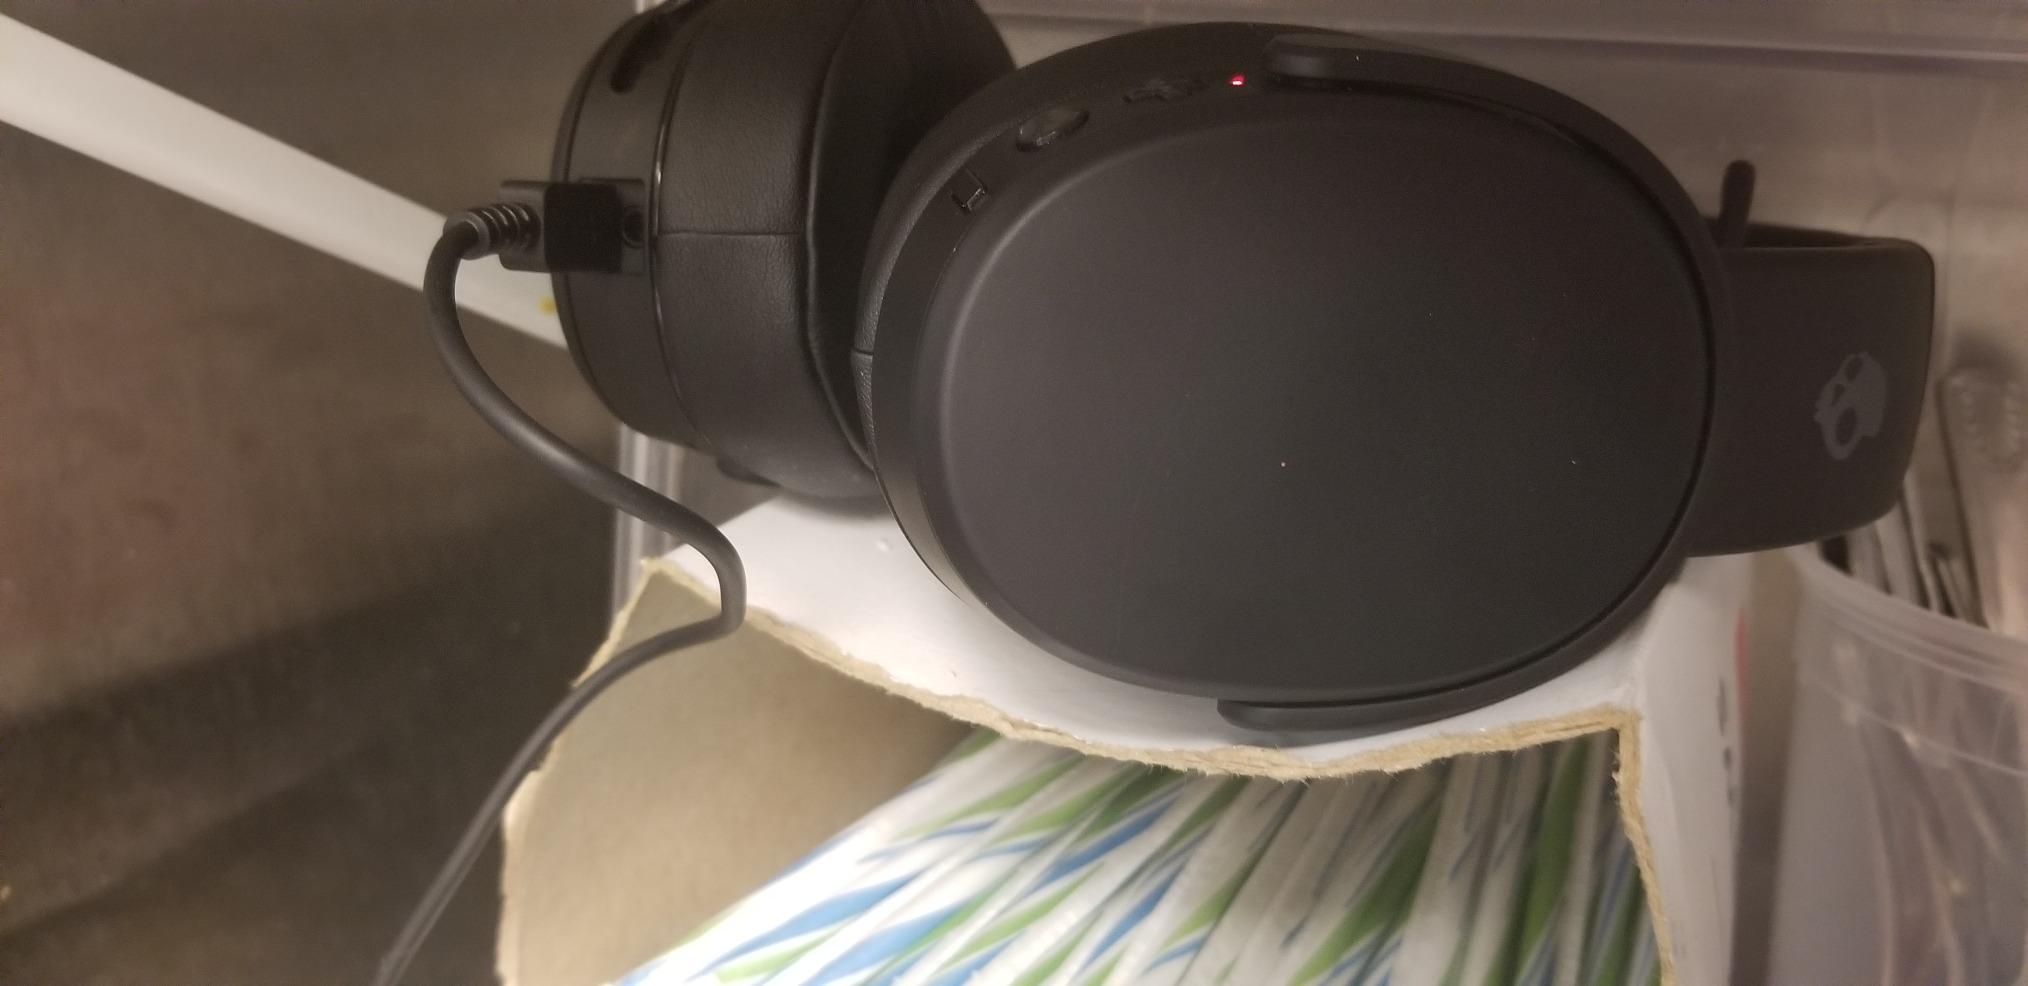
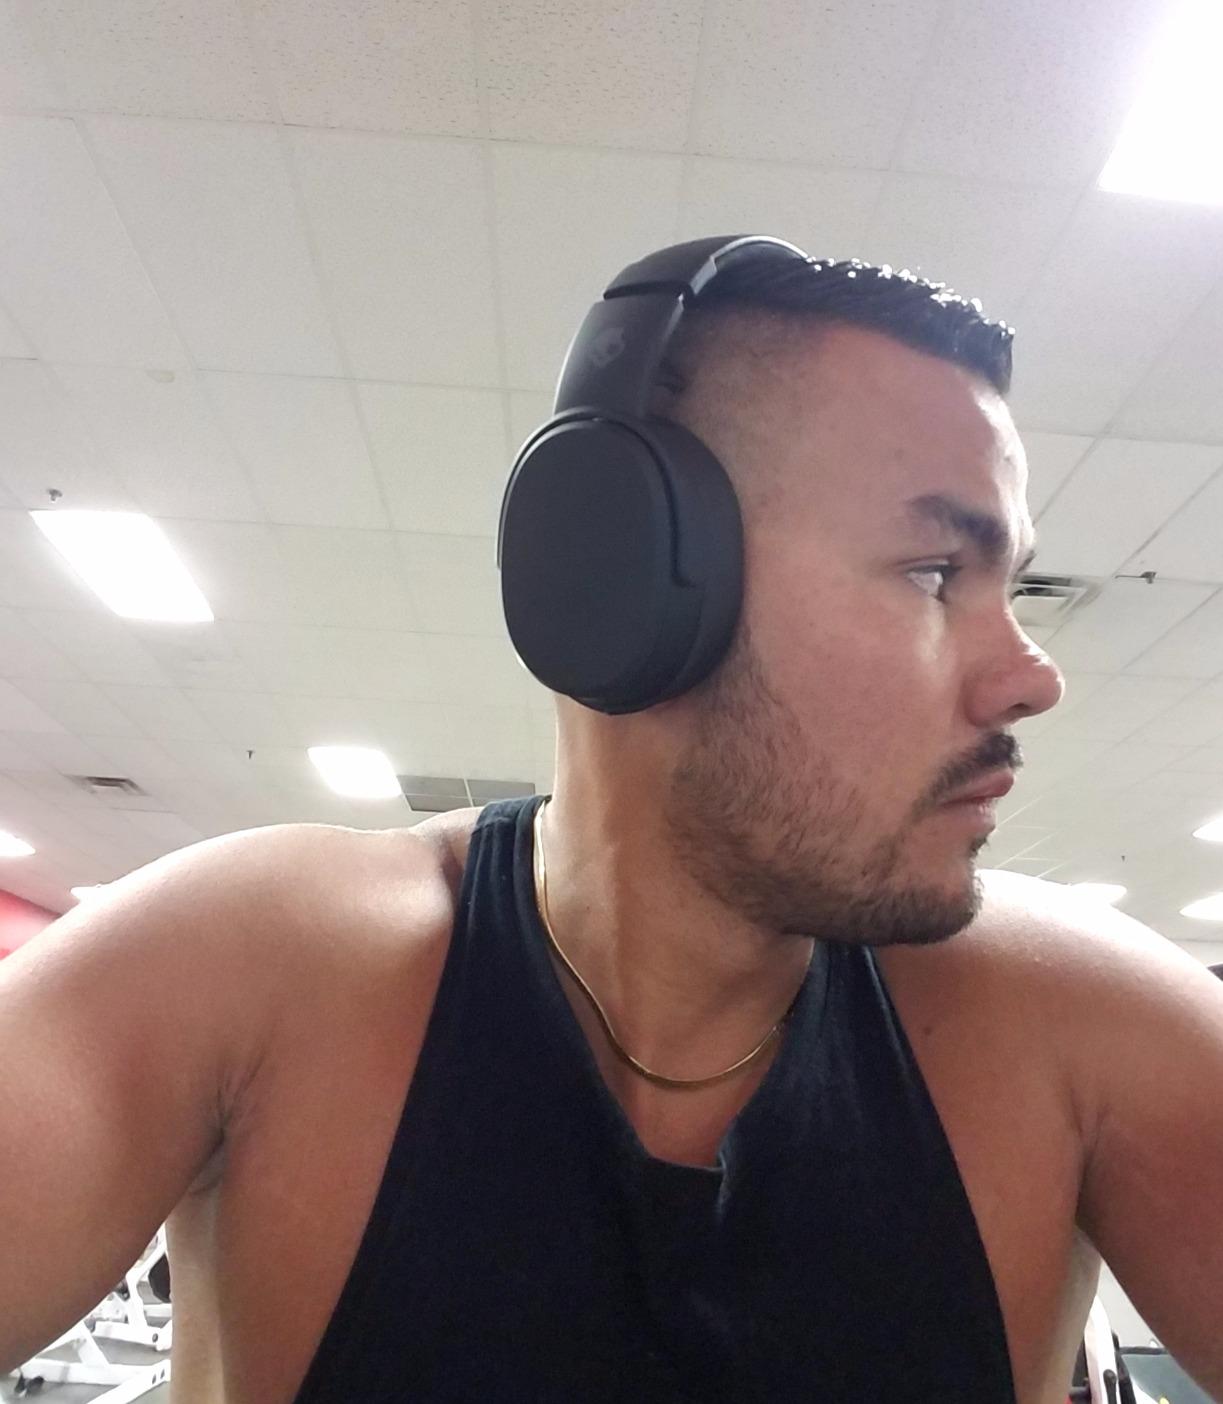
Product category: headphones
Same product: yes